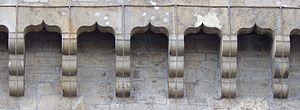
La porte de la Craffe est une porte de Nancy, imposant vestige des fortifications médiévales, érigée au XIVᵉ siècle au nord de la ville-vieille.